Tropical cyclones in 1998

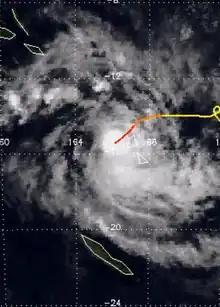
Cyclone Zuman

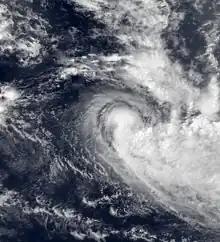
Tropical Storm Gemma

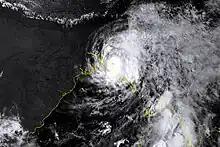
Cyclone BOB 01

The month of May was abnormally inactive, with none of the three tropical cyclones forming intensifying into named storms. Due to the inactivity, Cyclonic Storm BOB 01 was the most intense storm this month, with a minimum barometric pressure of 972 hPa, and a maximum 3-min sustained wind speed of 70 MPH.